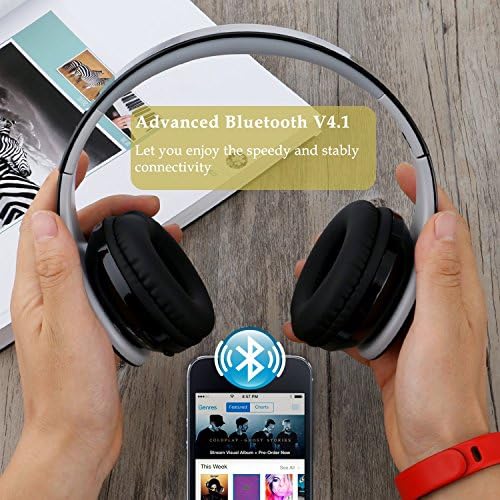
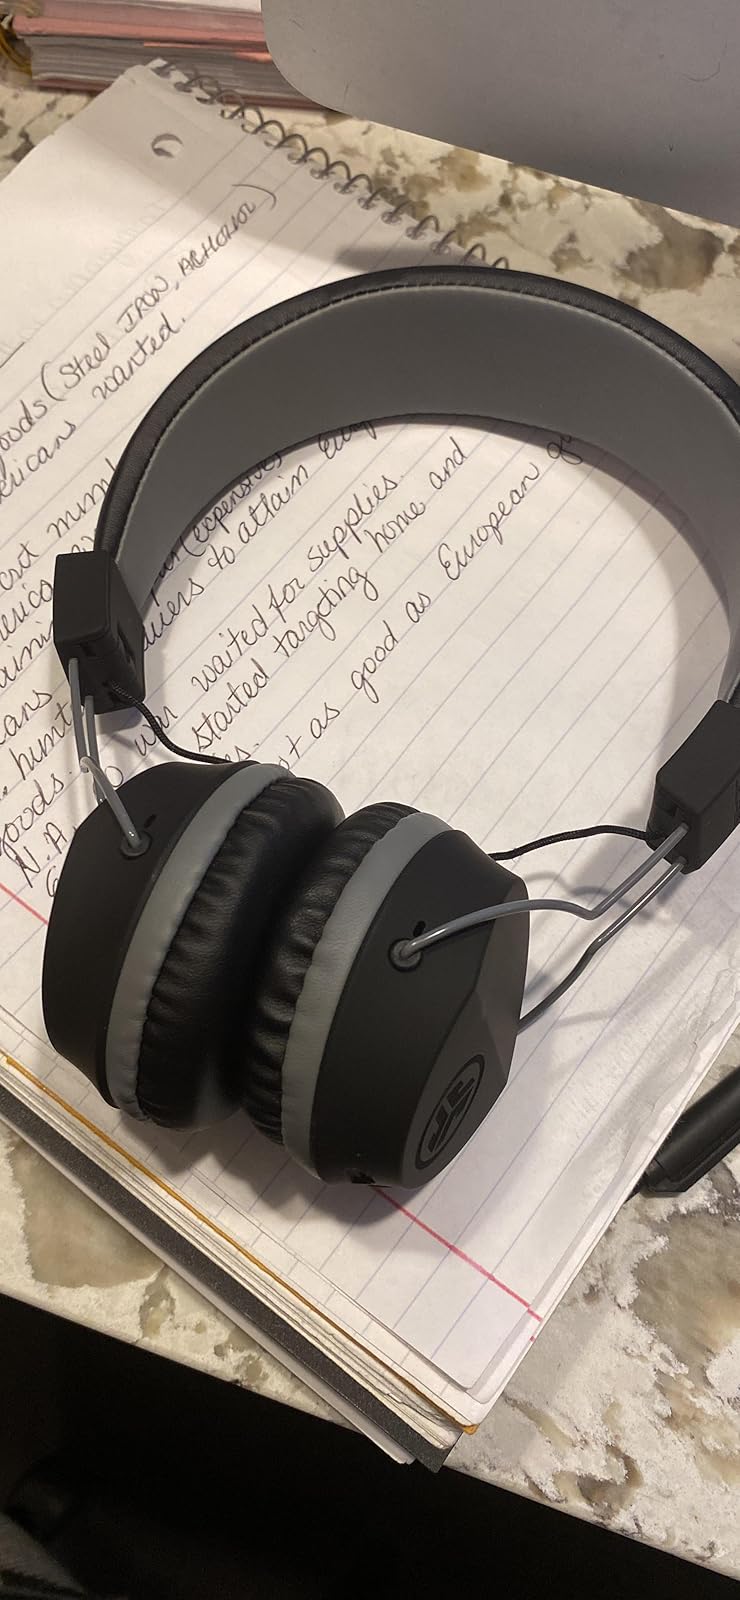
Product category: headphones
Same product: no